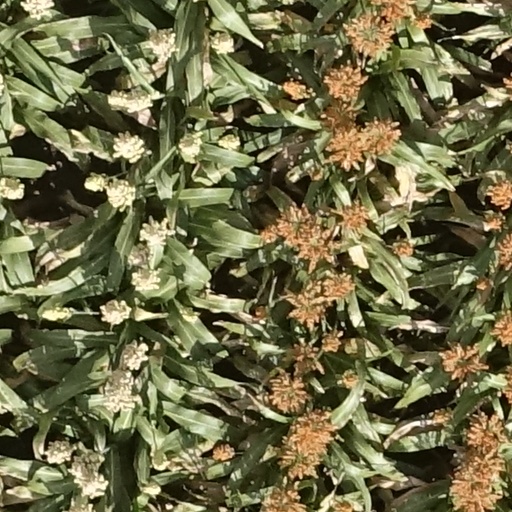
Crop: sorghum